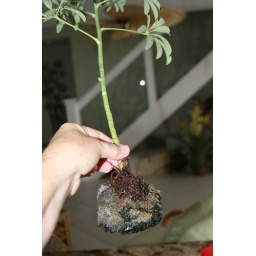
This is the plant that had the roots wired to a lava rock a little over a year ago